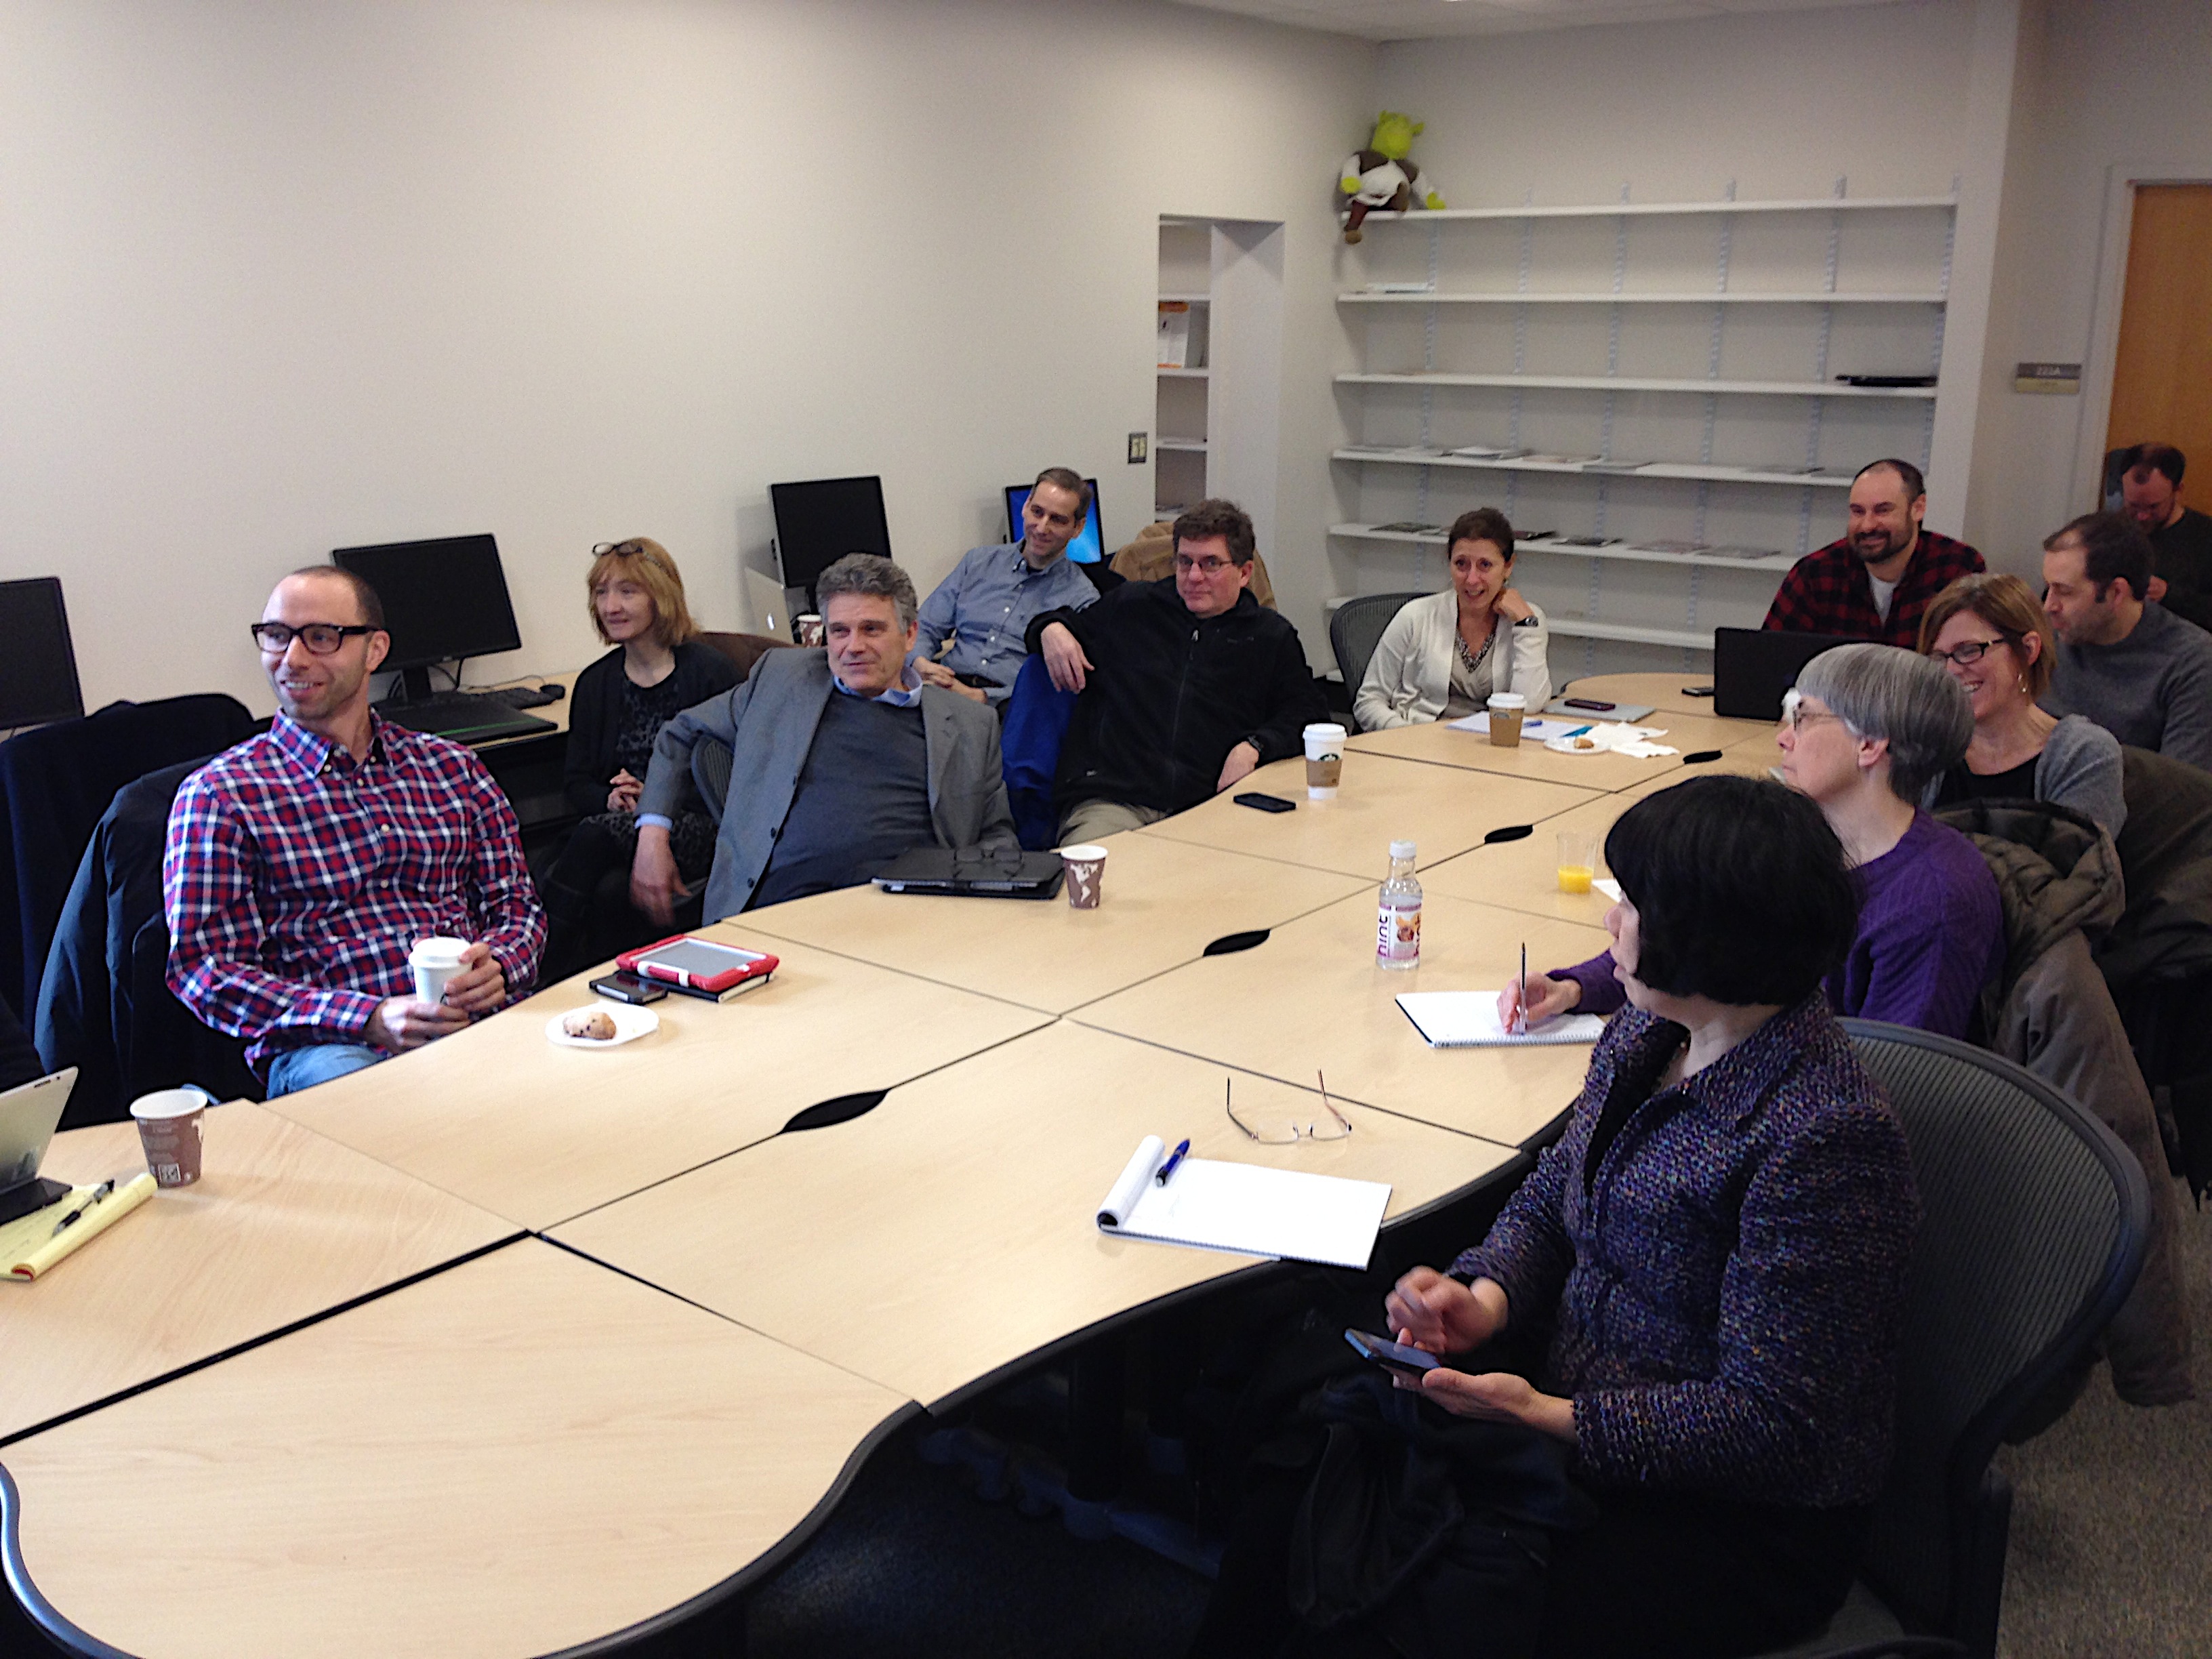
meeting, convention, academic conference